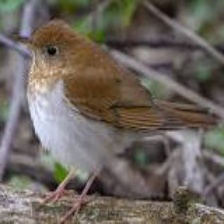
Species: VEERY
Scientific name: CATHARUS FUSCESCENS